Llewelyn Robert Owen Storey

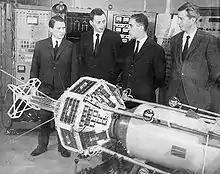
FR-1 mounted on a Scout rocket prior to launch in 1965; from left to right, C. Fayard, X. Namy, J. P. Causse, and L. R. O. Storey

In 1963 Storey became scientific director of the joint French-American FR-1 satellite program. He designed the satellite's scientific instruments, working in concert with Dr. Robert W. Rochelle of NASA's Goddard Space Flight Center (GSFC).